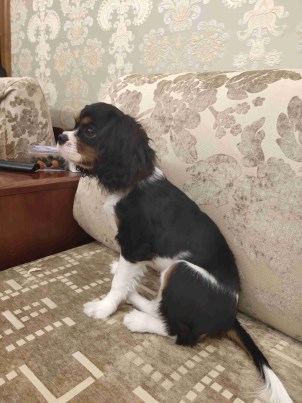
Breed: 276-n000113-beagle